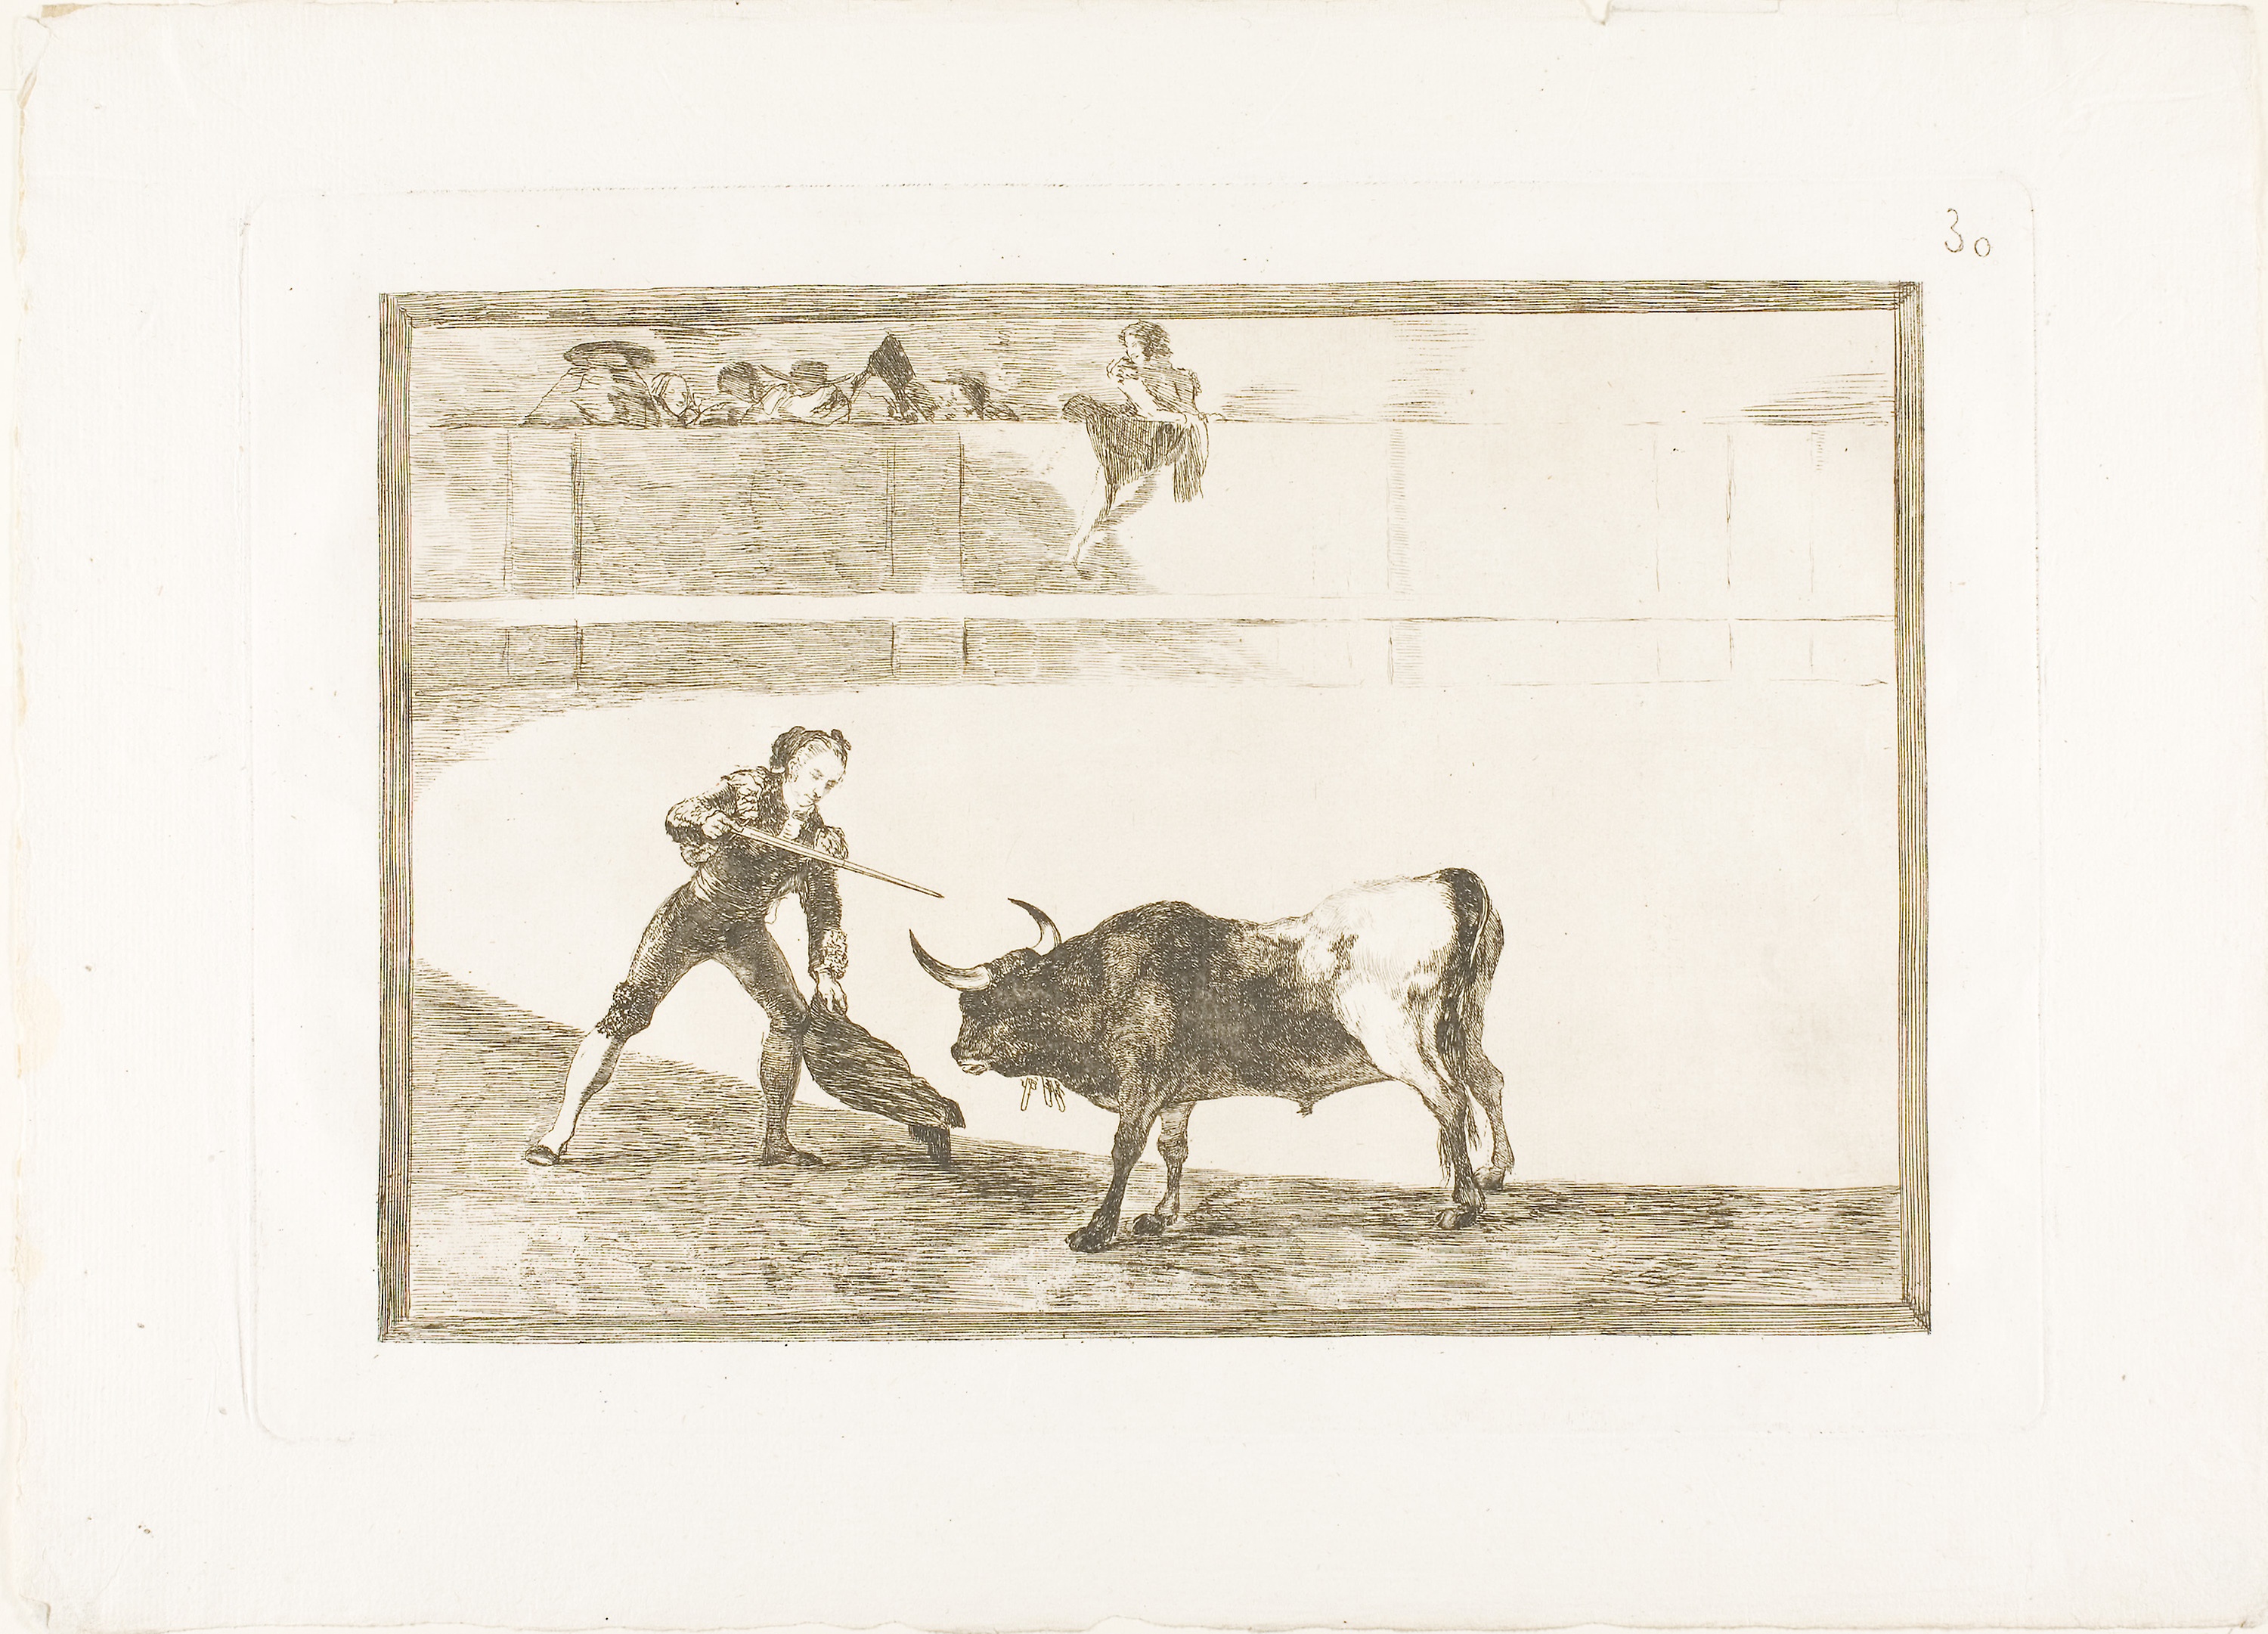
fauna, picture frame, camel like mammal, livestock, cattle like mammal, art, drawing, pack animal, illustration, history